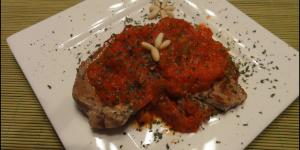
solomillo con tomate